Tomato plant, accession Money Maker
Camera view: bottom (45 deg); turntable rotation: 330 degrees
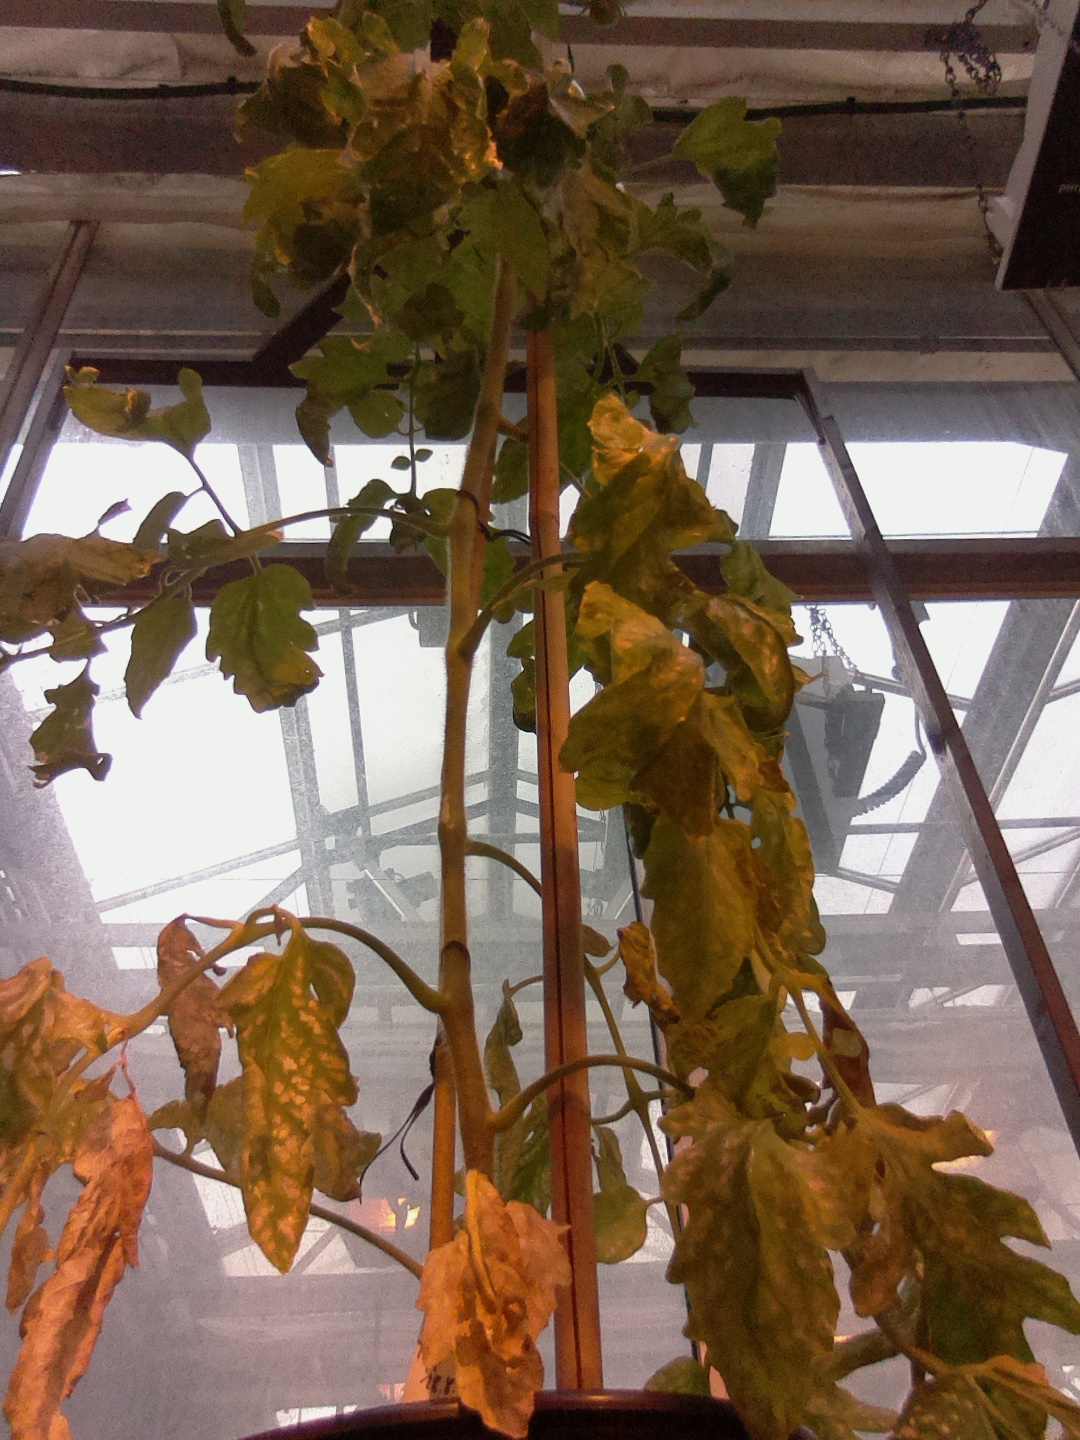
BBCH growth stage 76: 60%-70% of final fruit size